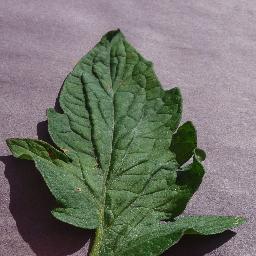
Label: Tomato___Target_Spot